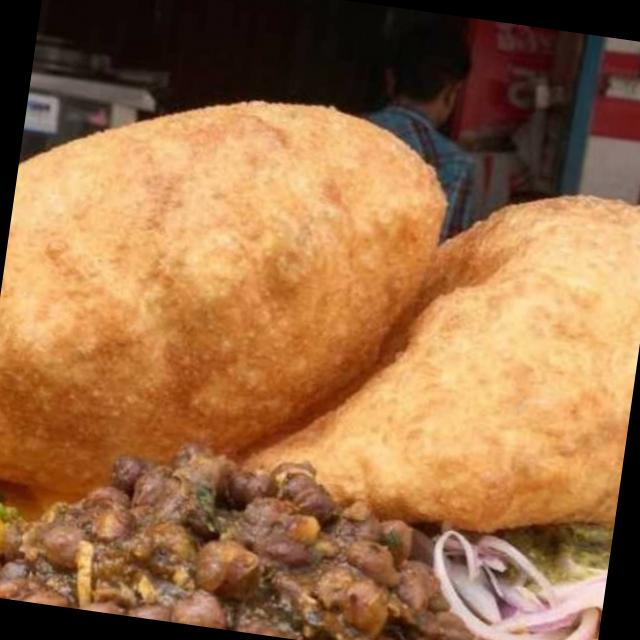
Dish: chole_bhature